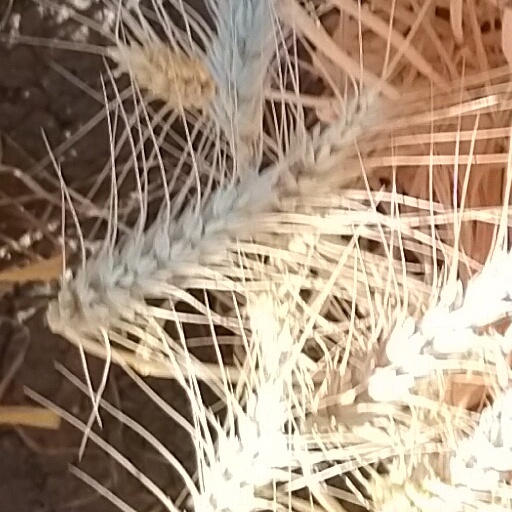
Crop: wheat